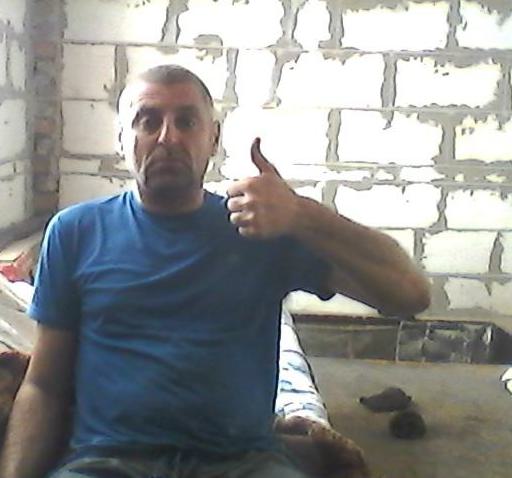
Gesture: like